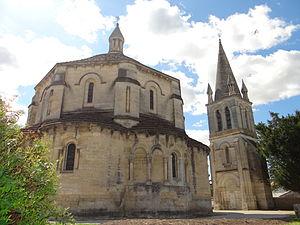
Église de Saint-Michel (Classé) This building is indexed in the Base Mérimée, a database of architectural heritage maintained by the French Ministry of Culture,